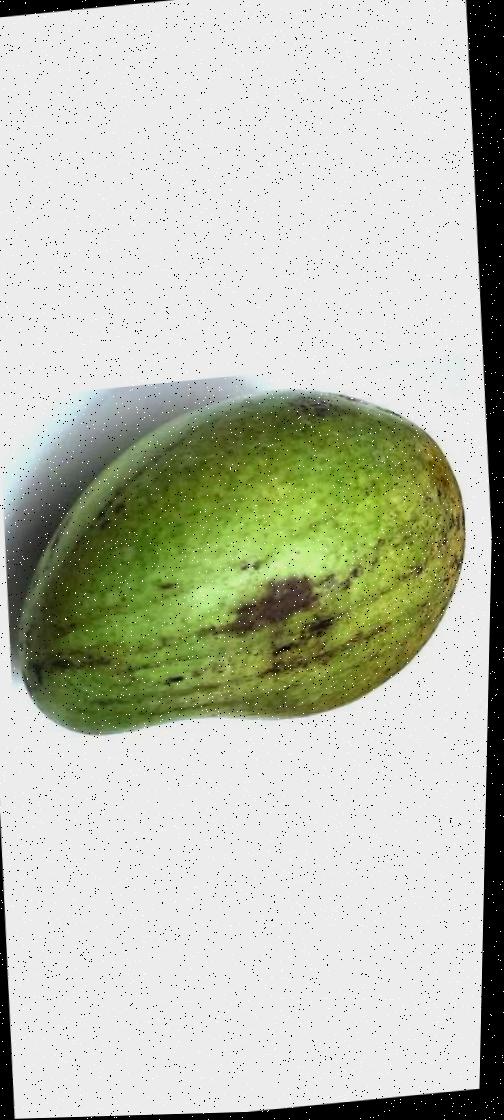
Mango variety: Rupali